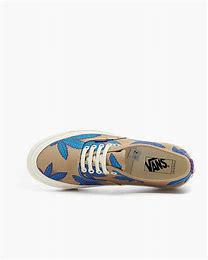
Brand: Vans
Model: UA OG Authentic LX